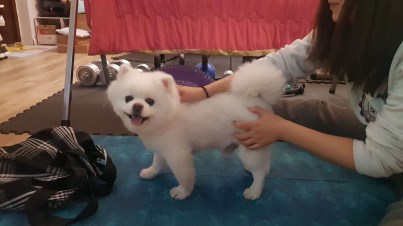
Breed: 1936-n000005-Pomeranian